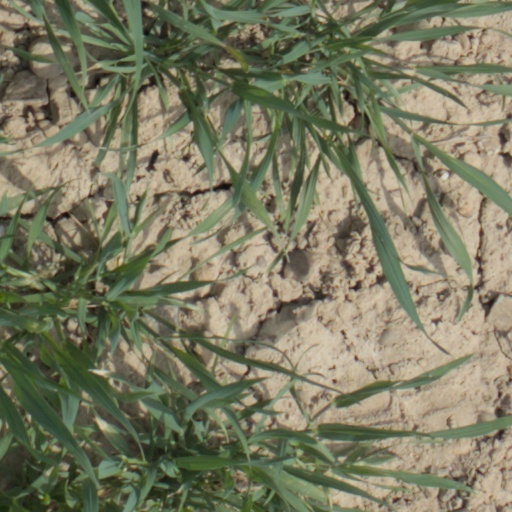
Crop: wheat